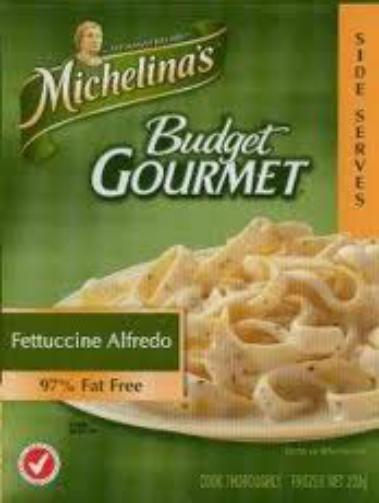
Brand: Budget Gourmet
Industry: Food